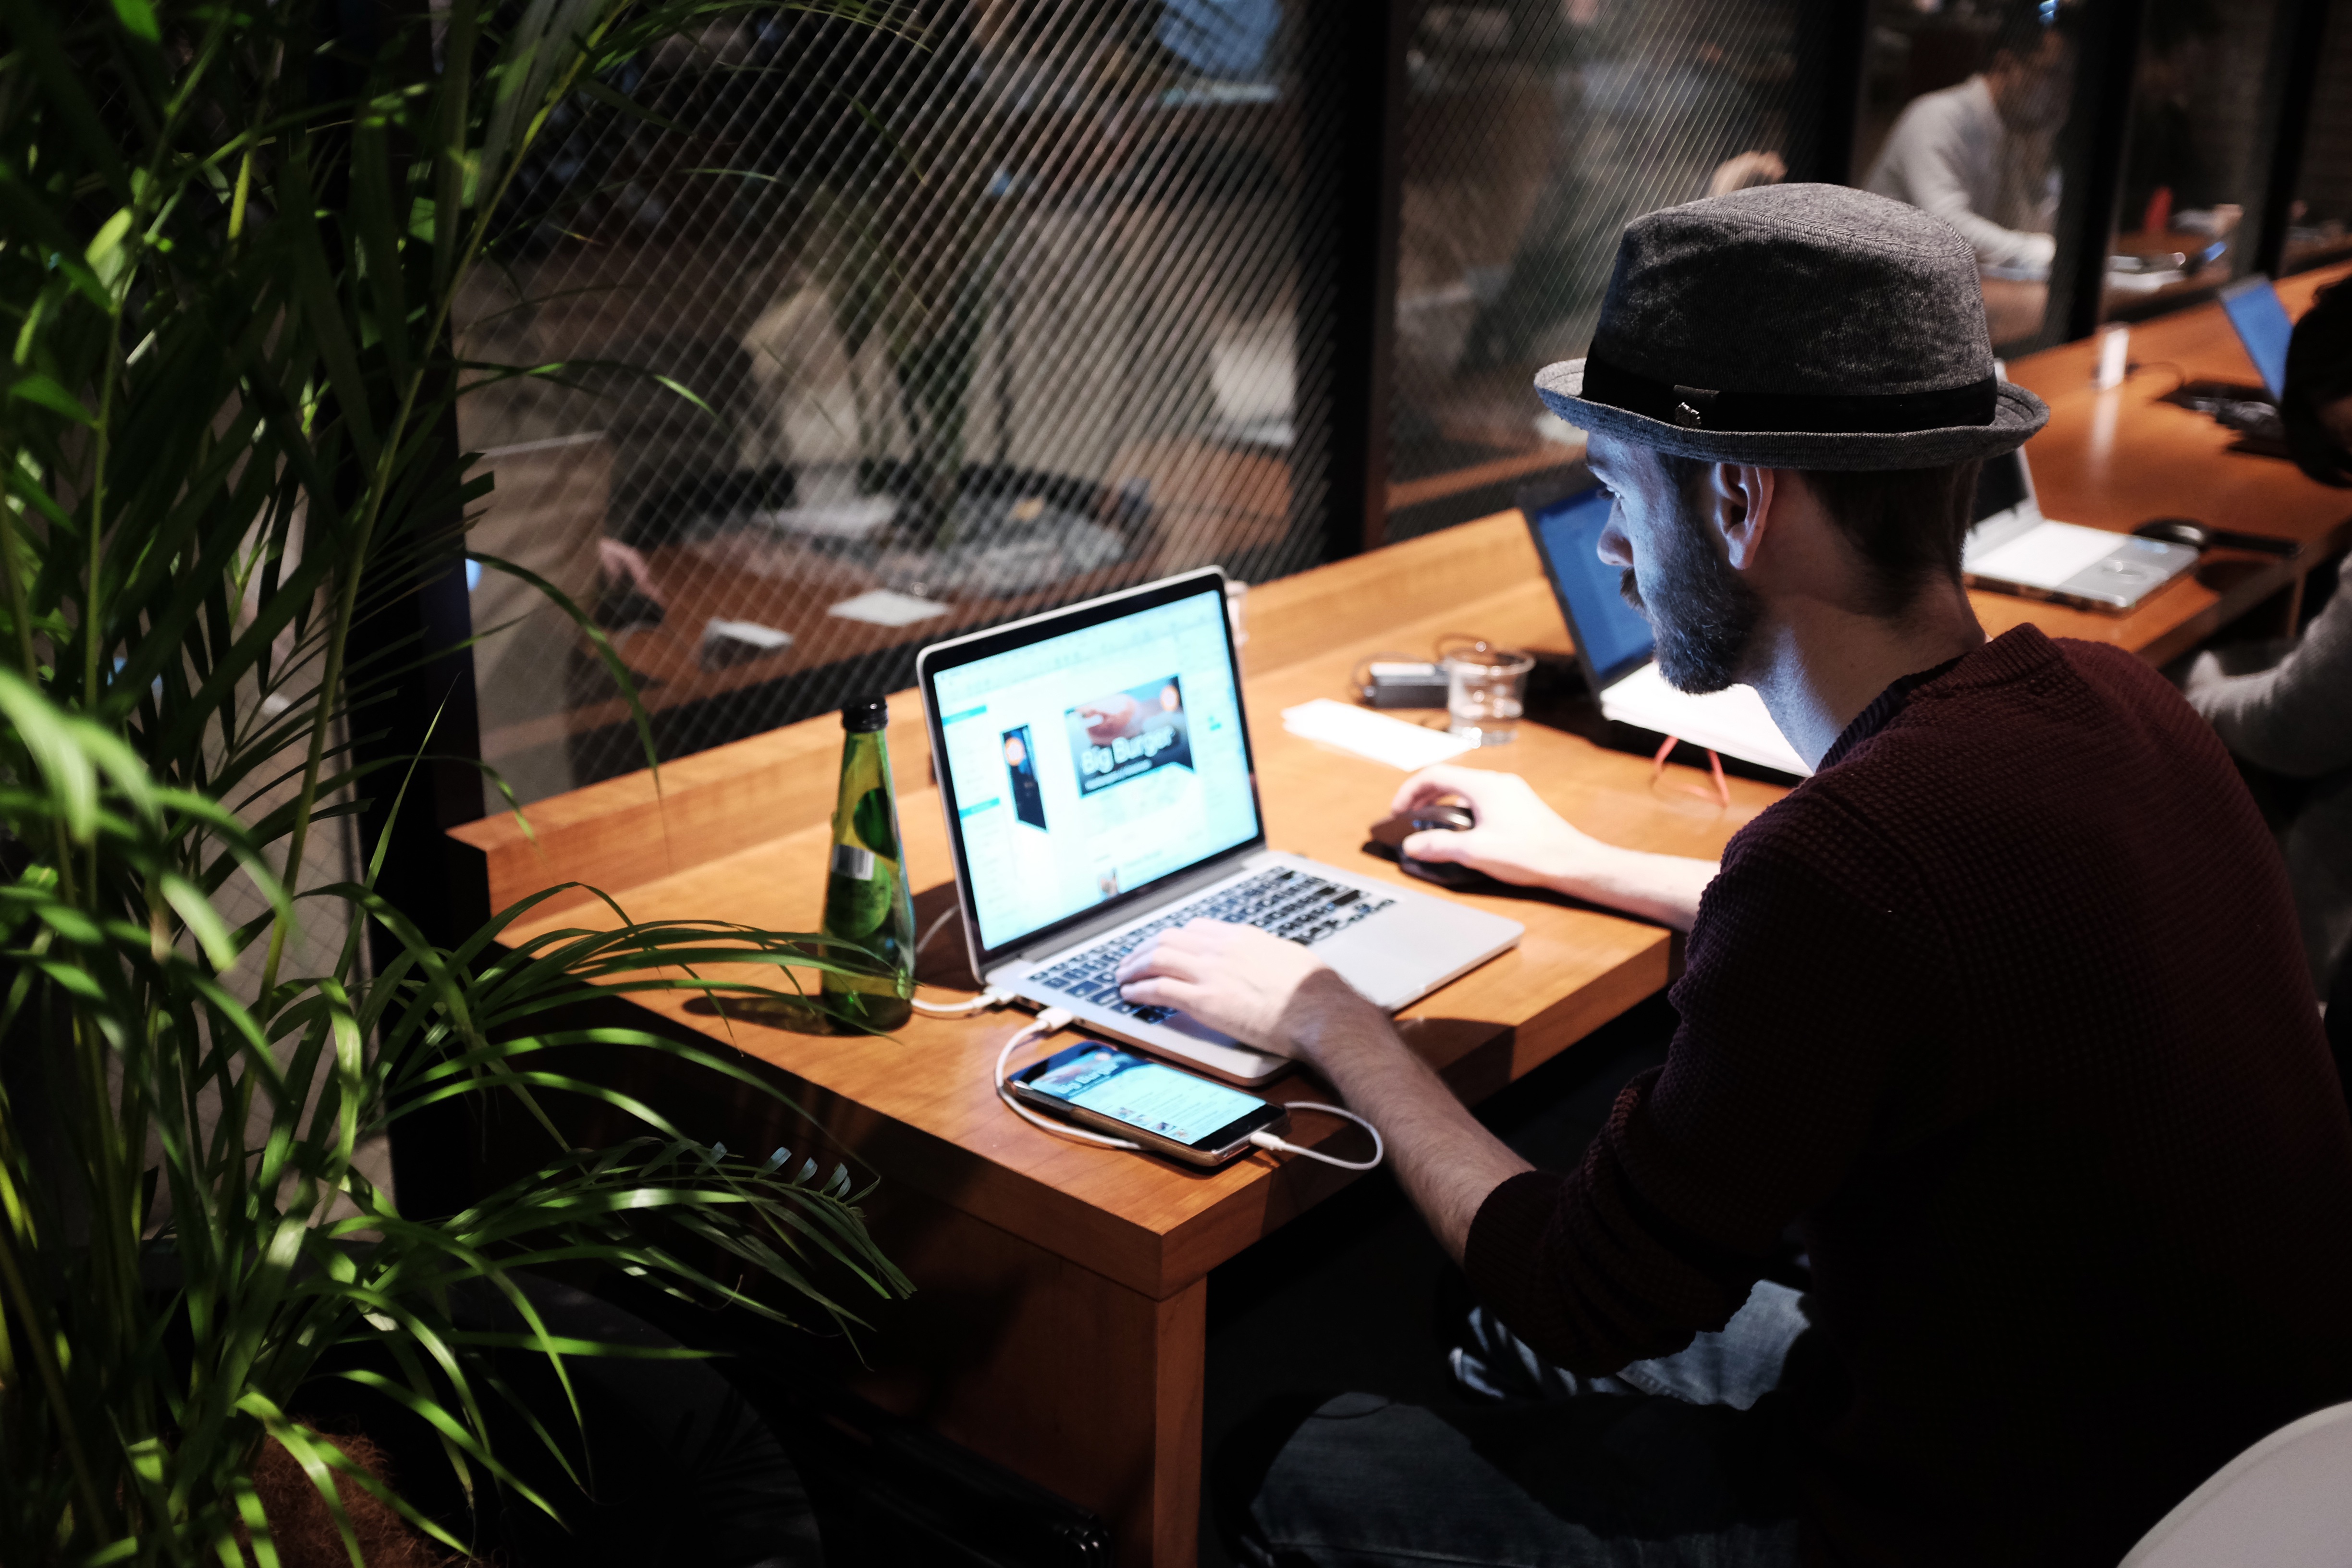
technology, adaptation, electronic device, computer, leisure